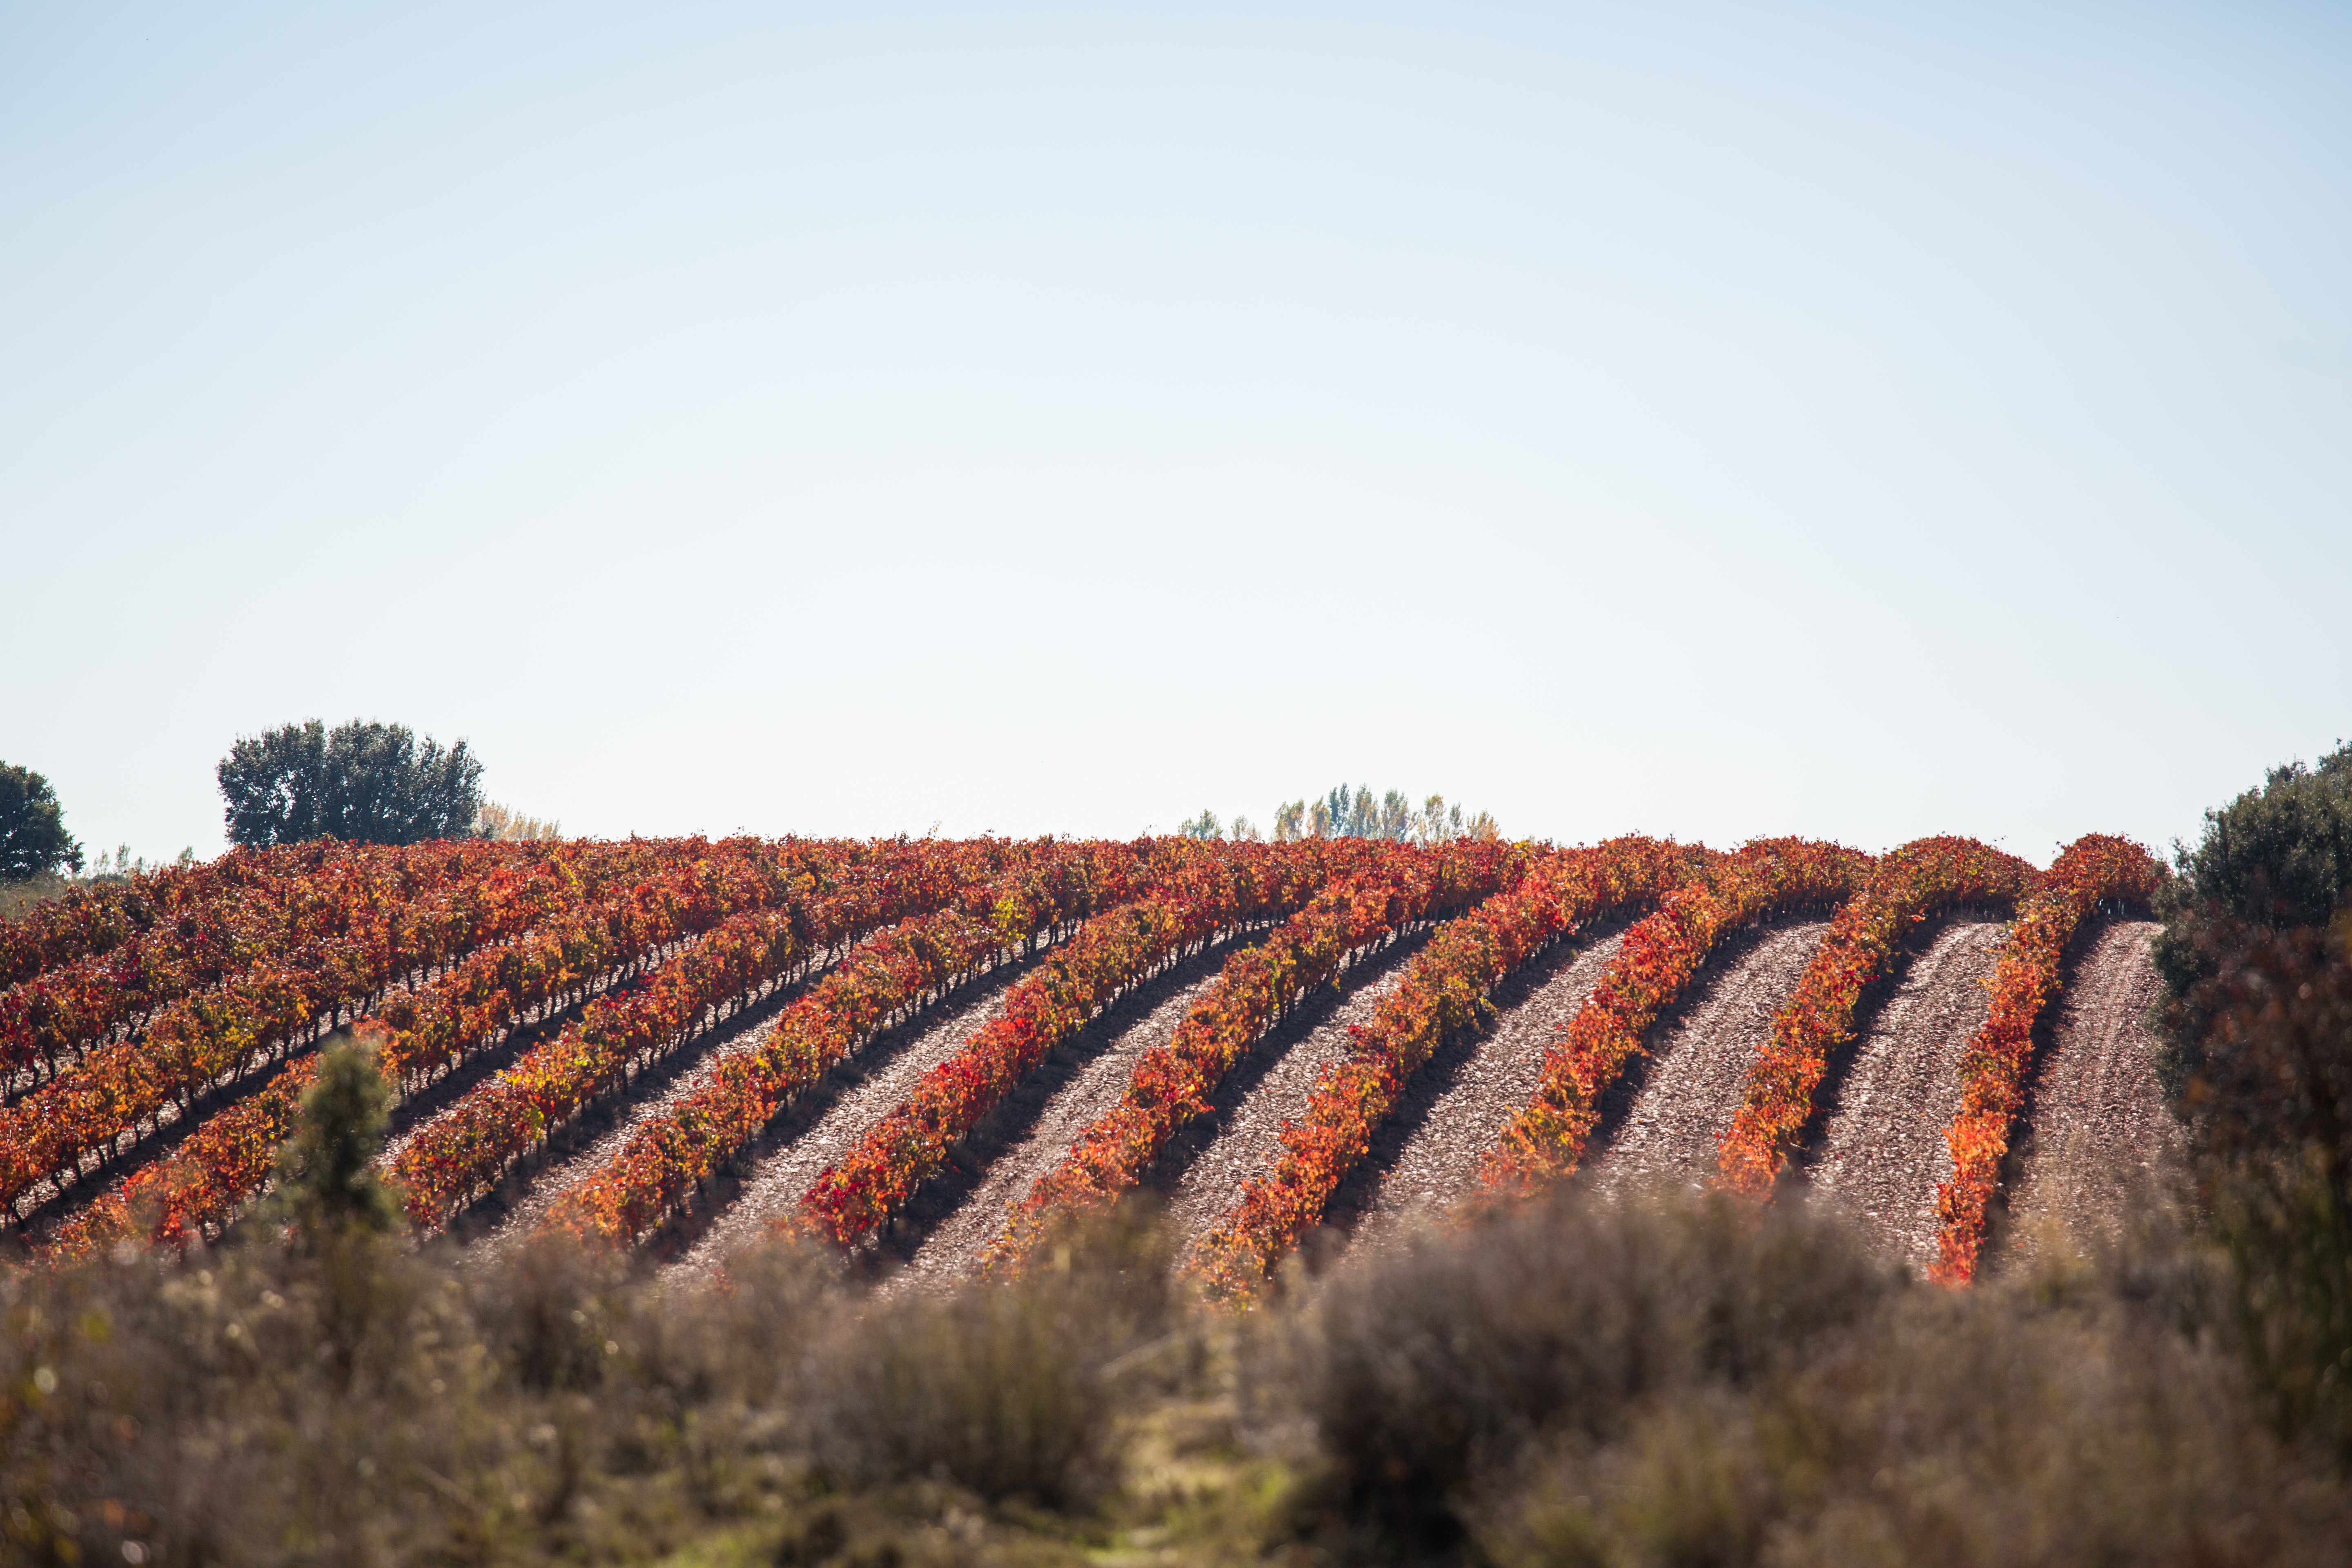
tree, nature, plant, vineyard, field, farm, hill, flower, crop, autumn, soil, agriculture, plants, vines, shrub, plantation, rural area, grass family